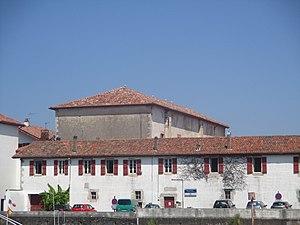
Couvent des Récollets donnant sur le port de Ciboure.
Le couvent des Récollets est un ancien couvent situé sur la presqu'île des Récollets à Ciboure dans les Pyrénées-Atlantiques. Il donne directement sur le port de Ciboure, d'un côté, et de l'autre sur le port de Saint-Jean-de-Luz.